Anzère

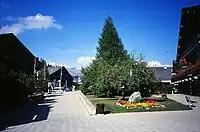
Town Centre

Facilities in and around Anzère's 'Place du Village' include both indoor and outdoor swimming pools, a supermarket, multiple hotels, bars and nightclubs, as well as many restaurants and clothes shops. The 'Place du Village' is a pedestrian area right in the heart of the village, containing most of Anzère's cafes and restaurants. There is also an internet cafe, a crèperie and a children's play area.